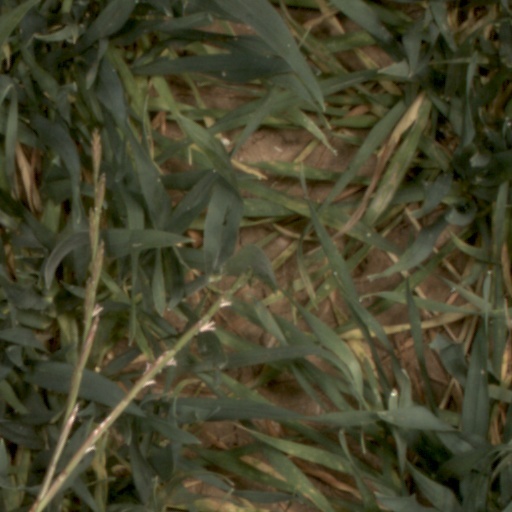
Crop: wheat